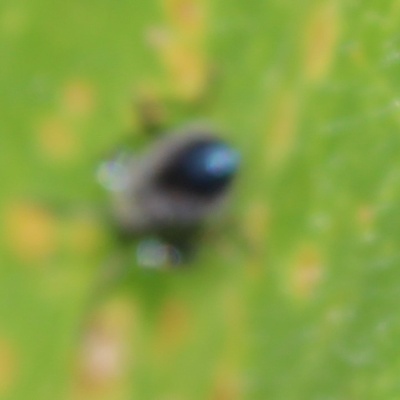
Crop: Maize
Condition: leaf beetle